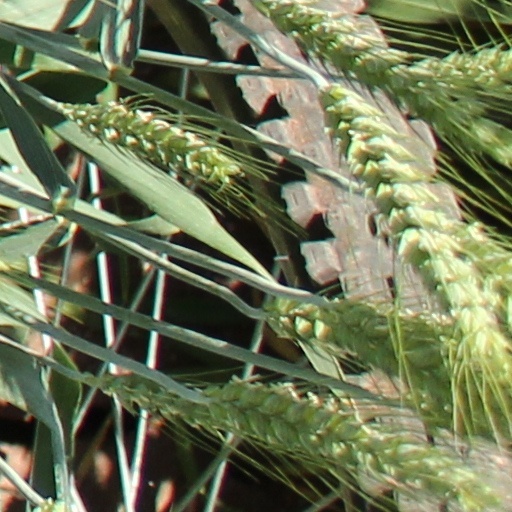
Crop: wheat